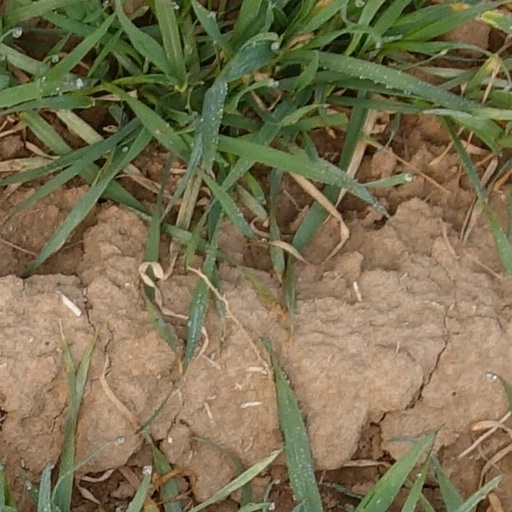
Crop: wheat